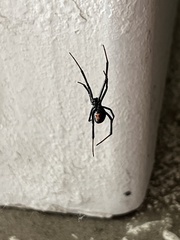
Species: Lactrodectus_hesperus